Villagization (Ethiopia)

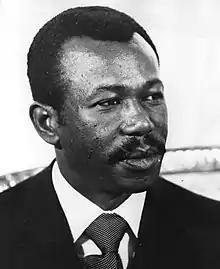
Mengistu Haile Mariam, Chairman of the Derg and President of Ethiopia

Villagization aimed to radically transform rural life in Ethiopia while combatting drought and increasing agricultural productivity. The Mengistu regime saw villagization as a way to quickly achieve the collectivization of agriculture and rural modernization. By relocating dispersed communities and nomadic groups into larger, planned villages, the state could more easily supply modern services such as clean water, clinics, schools, and electricity. With state assistance villages would also act as hubs for technological improvements in agriculture. Each new village would be organized under a single peasant association approved by the state. Villages and their respective associations would function as producer cooperatives, forming the basis for the development of future collective farms.